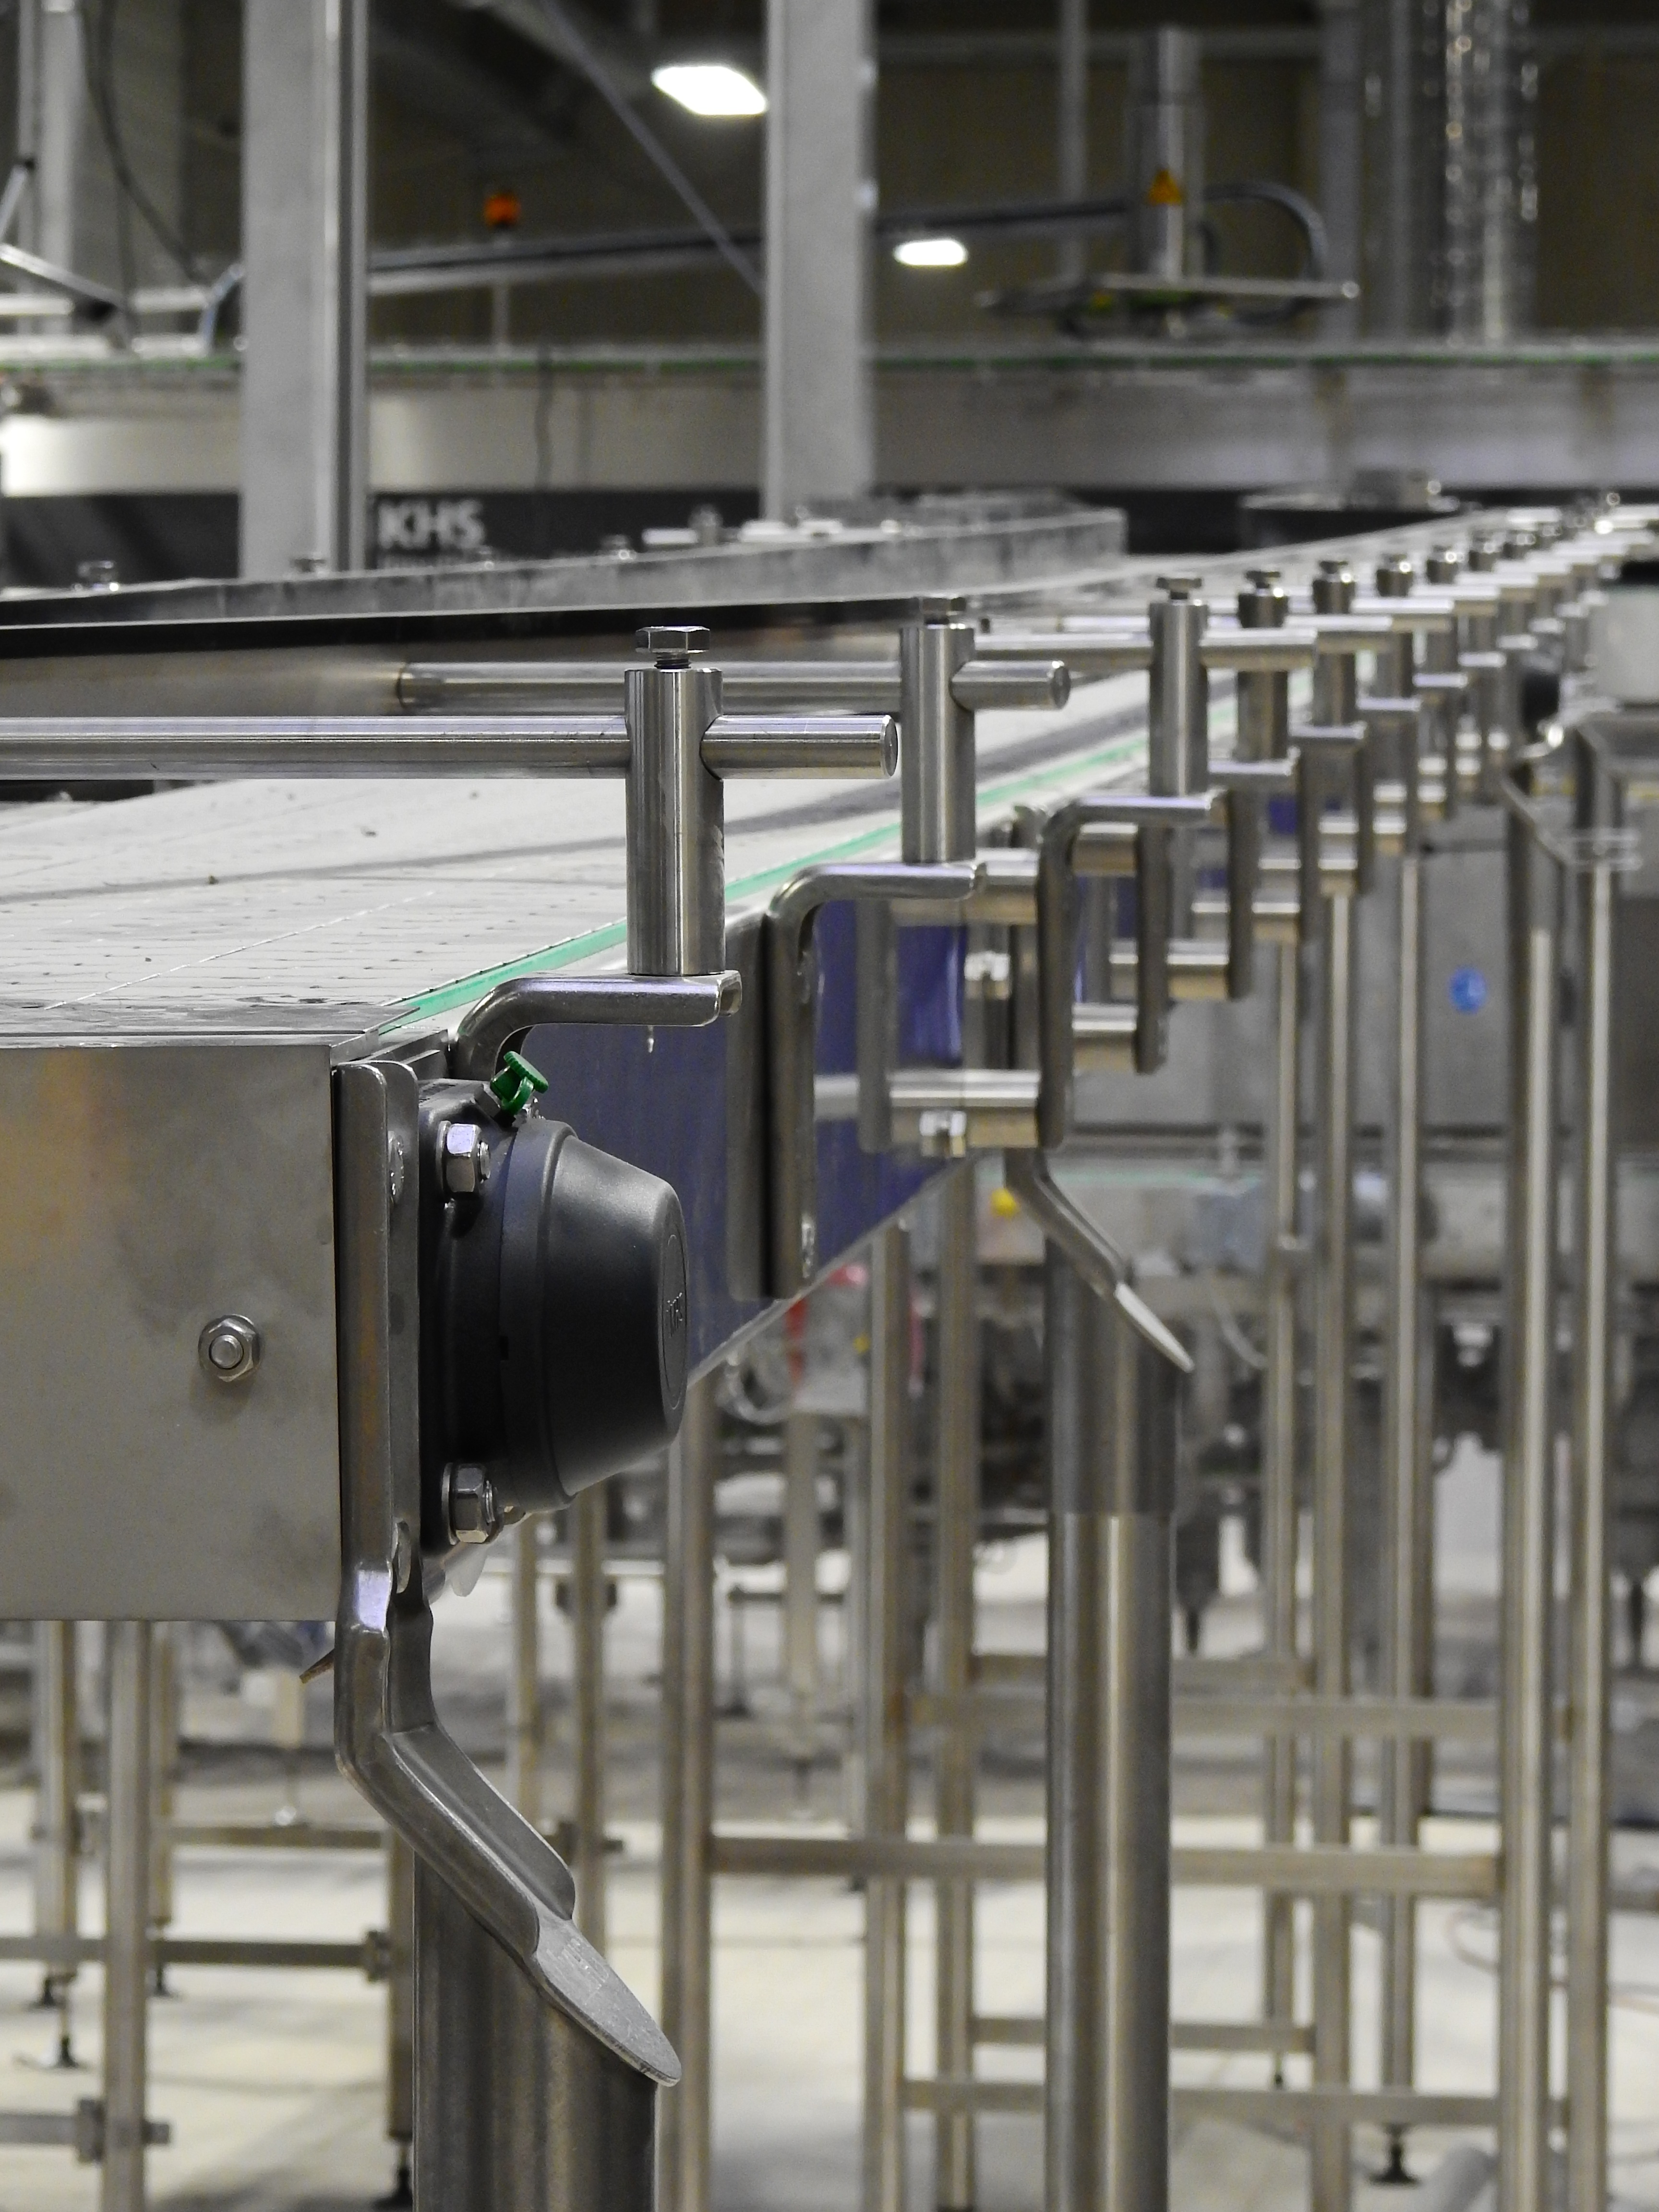
technology, transport, band, metal, machine, factory, industry, stainless steel, manufacturing, iron, conveyor belt, conveyor technology, anlagentechnik